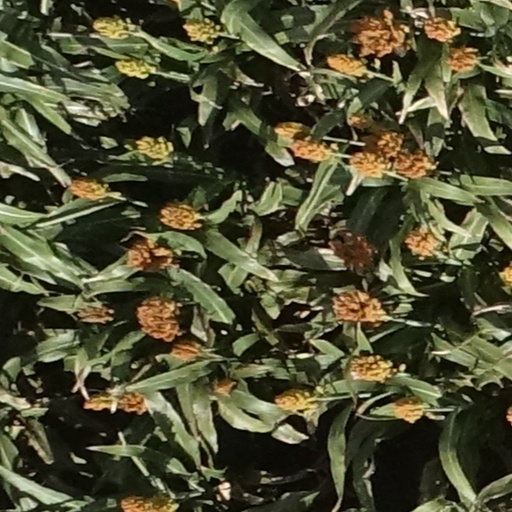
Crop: sorghum